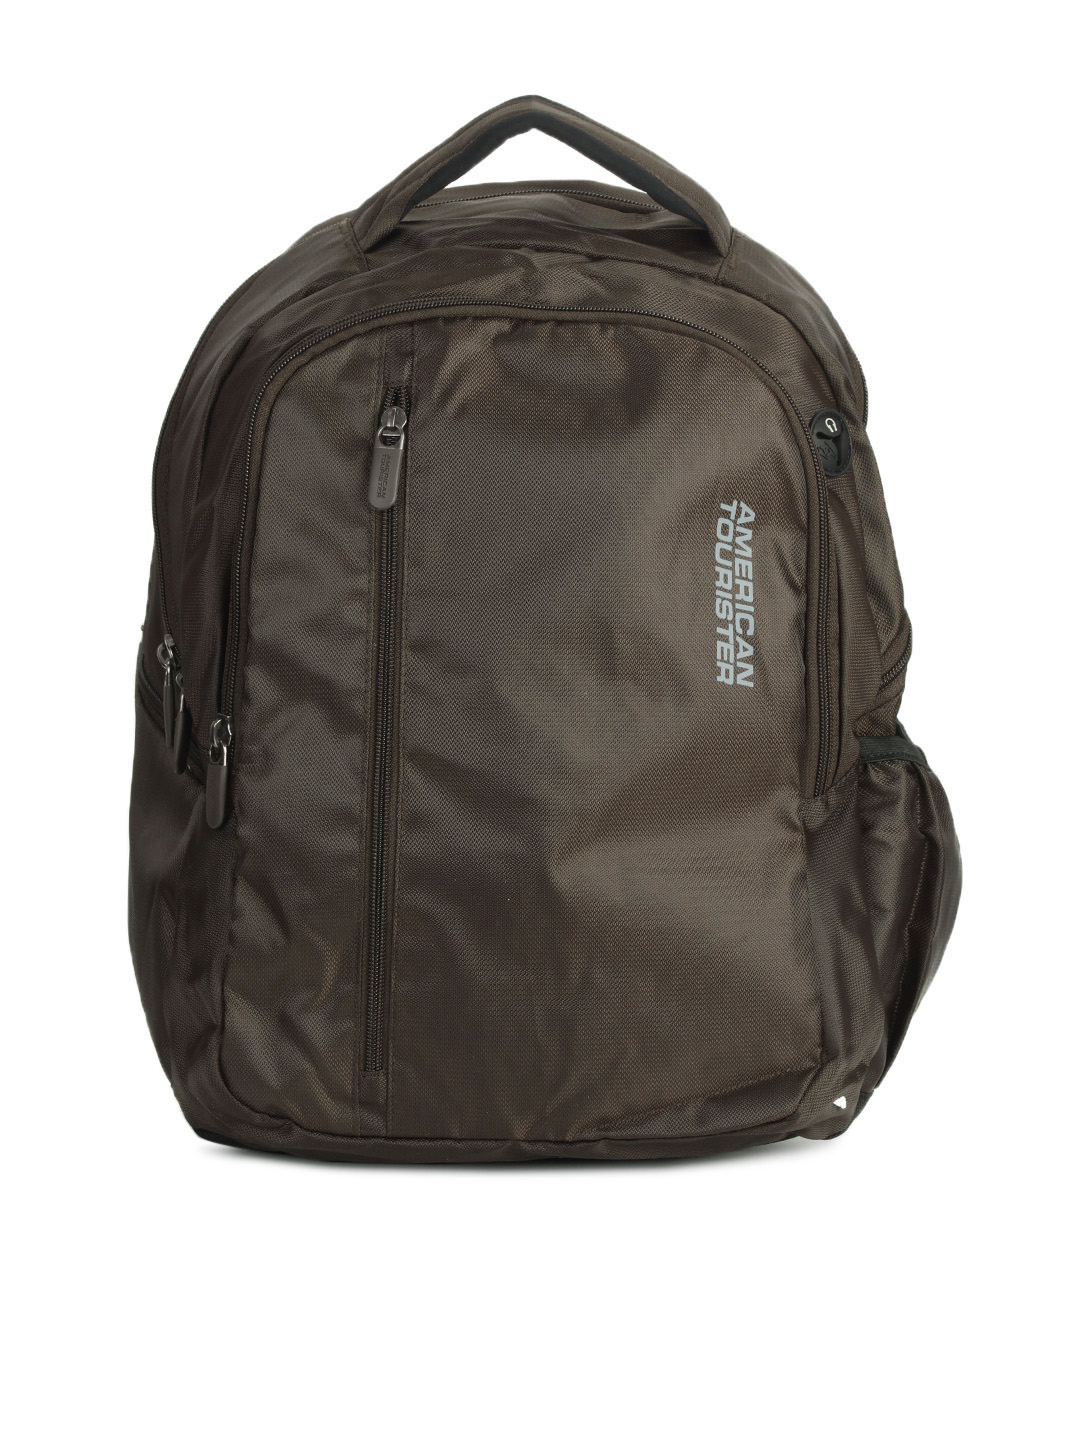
American Tourister Unisex Brown Backpack
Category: Accessories / Bags / Backpacks
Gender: Unisex
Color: Brown
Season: Summer 2012
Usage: Casual